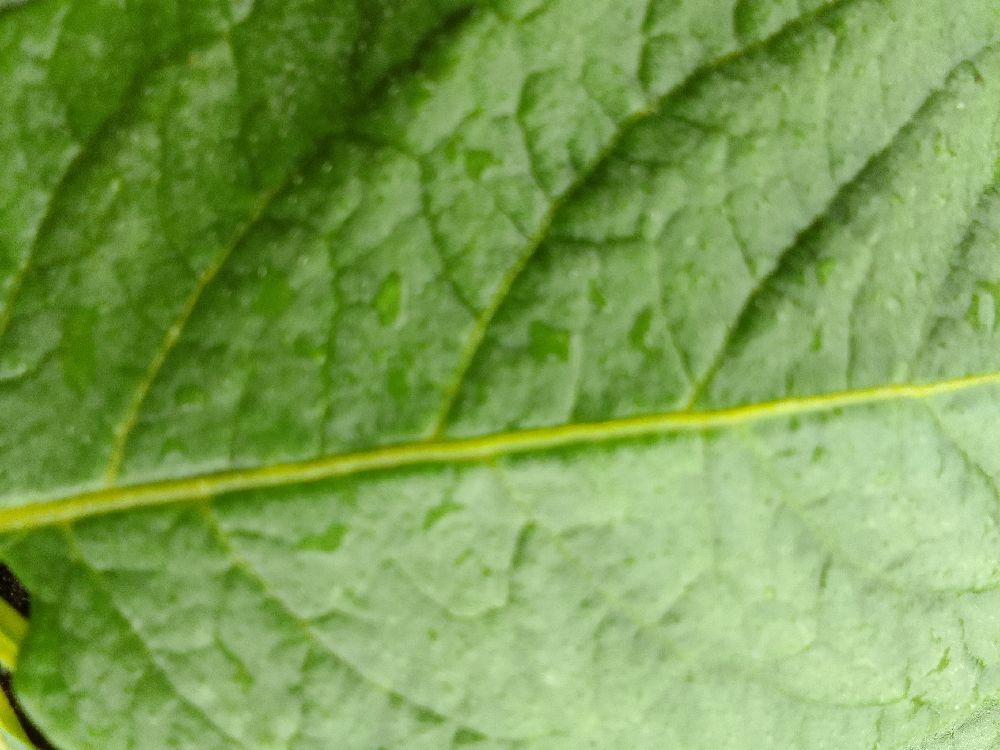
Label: Healthy